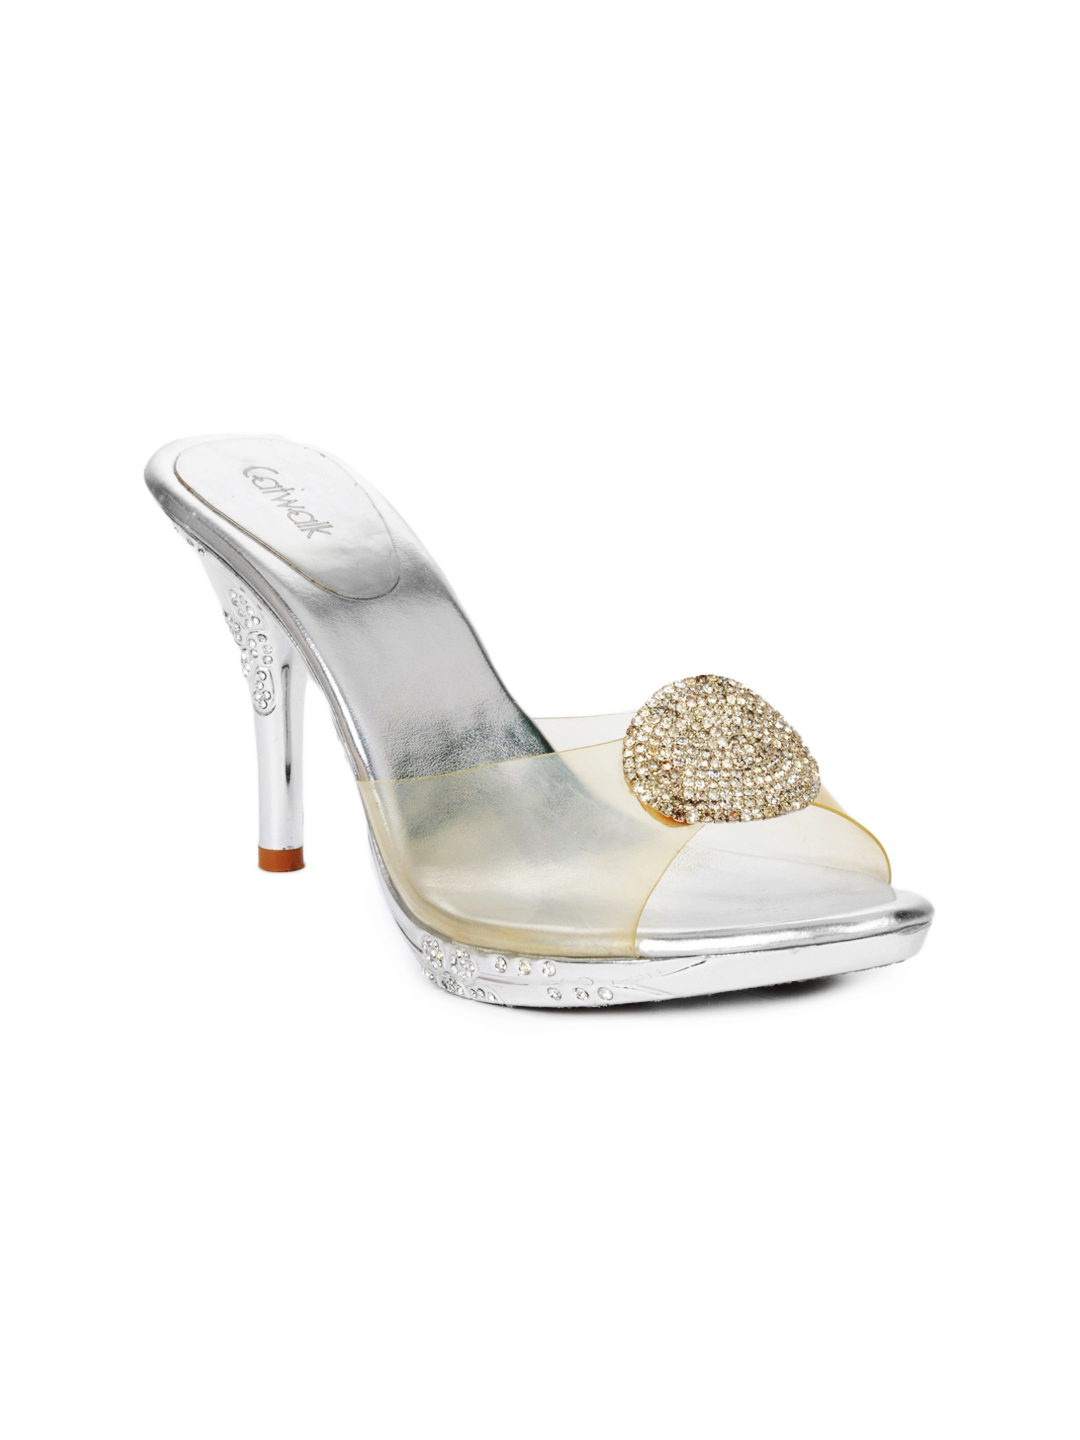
Catwalk Women Silver Heels
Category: Footwear / Shoes / Heels
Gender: Women
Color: Silver
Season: Winter 2012
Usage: Casual